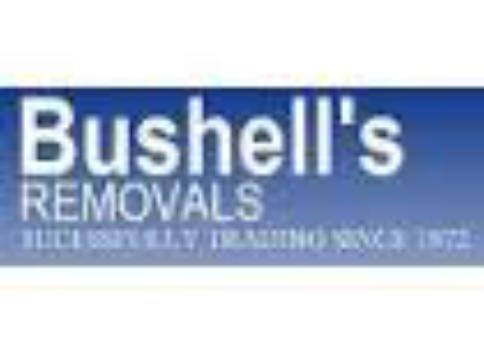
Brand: Bushells
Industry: Food